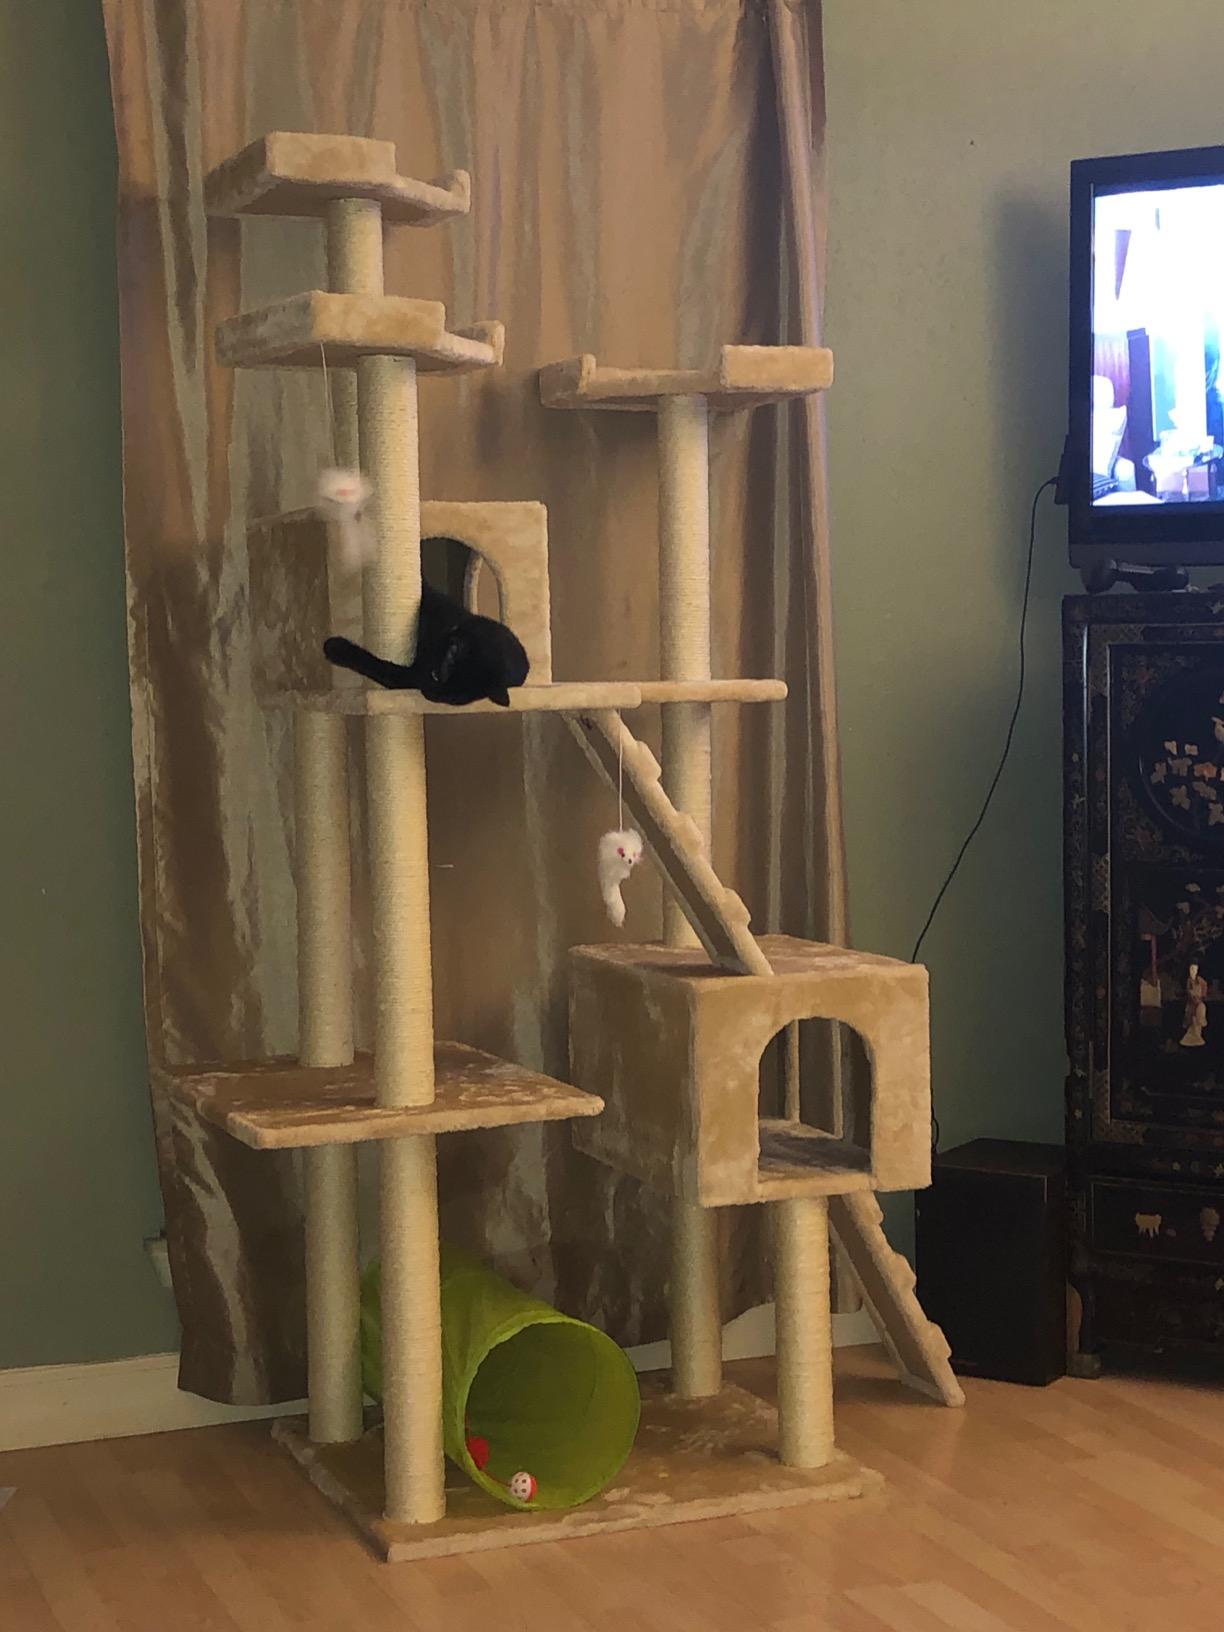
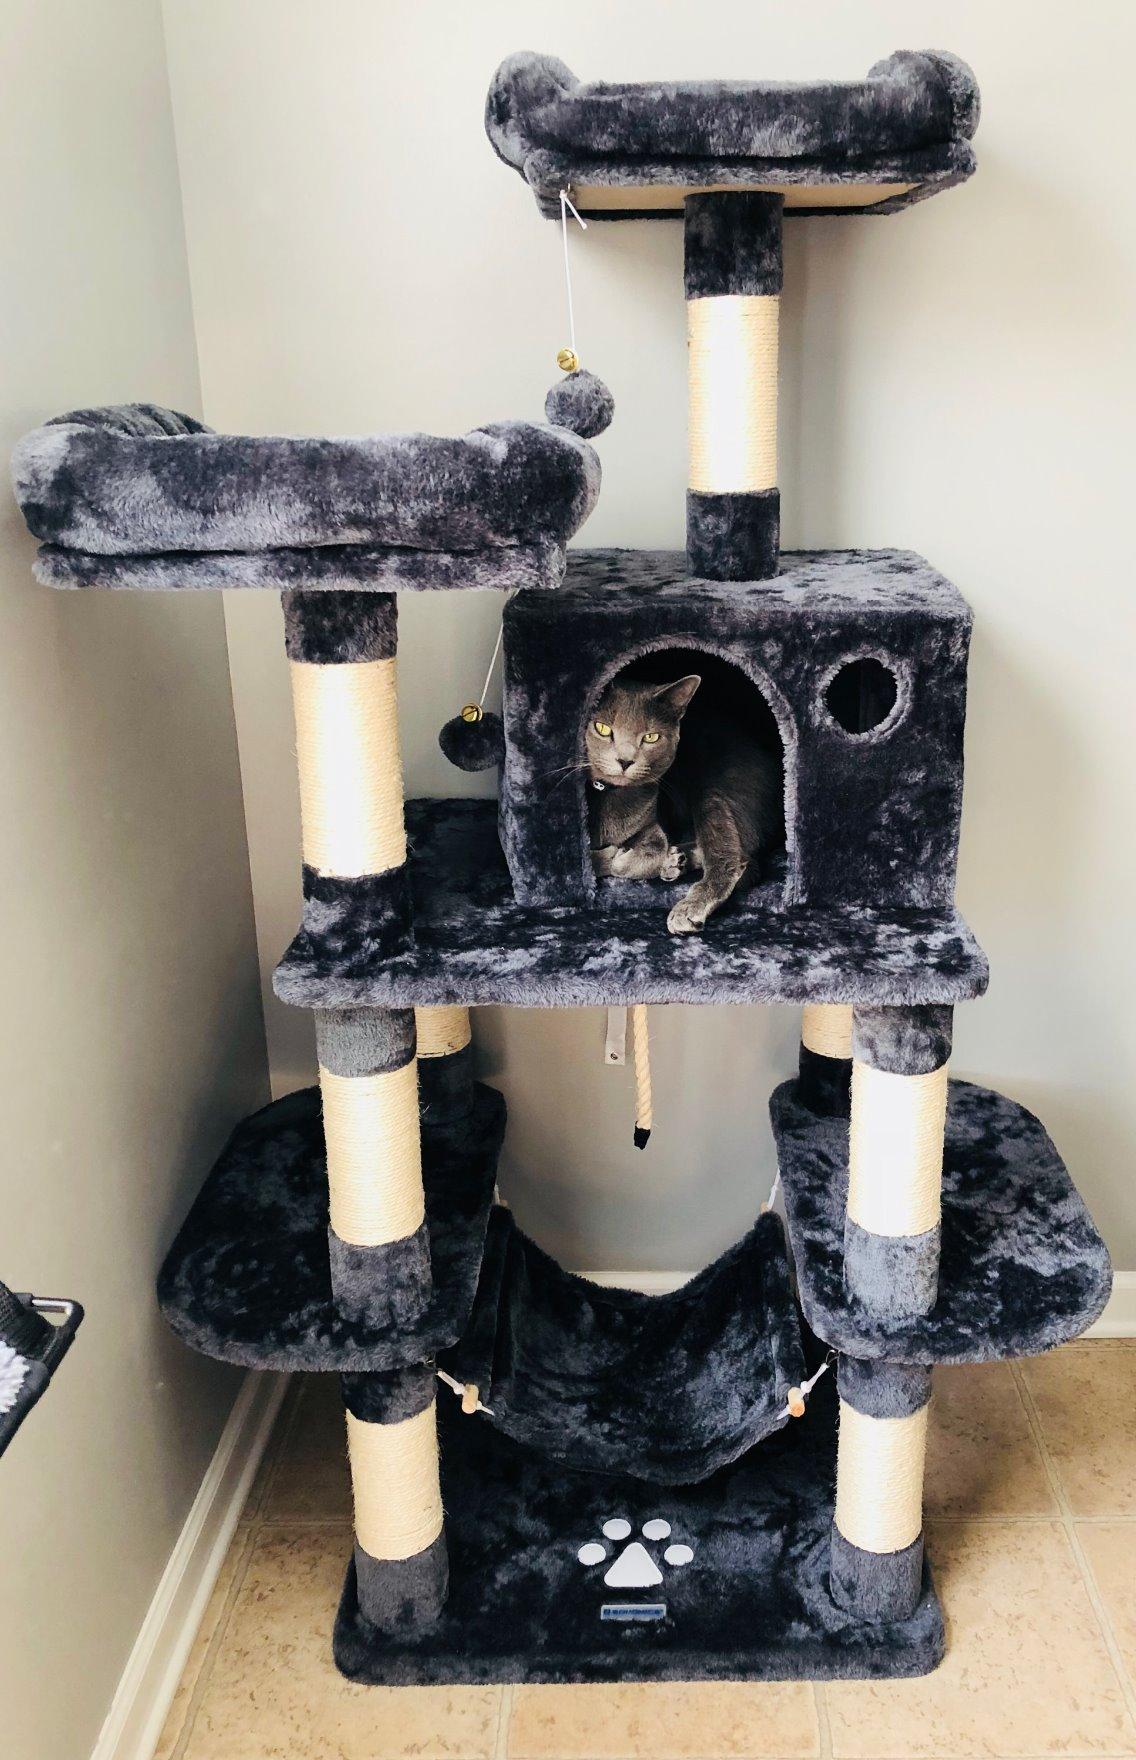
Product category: items_cat tree
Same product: no